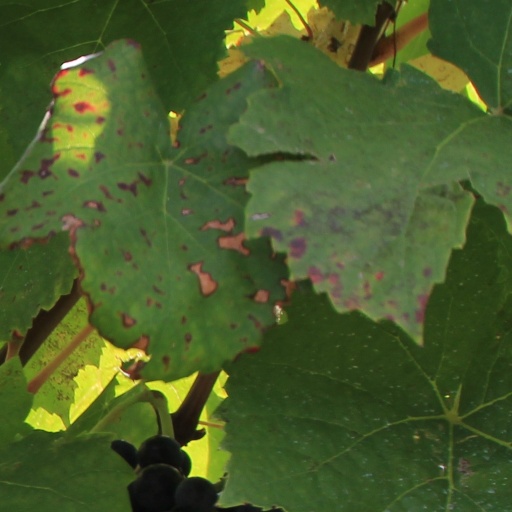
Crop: grape